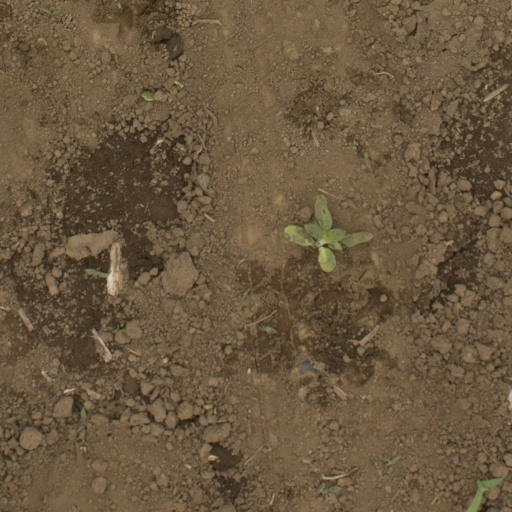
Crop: Jerusalem artichoke